Visit of the Marquis de Lafayette to the United States

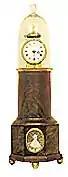
A lighthouse clock made by Simon Willard to commemorate Lafayette's visit to the White House

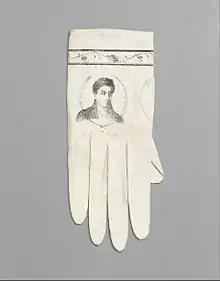
Gloves portraying Lafayette, possibly commemorating his visit to the United States in 1824

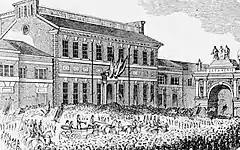
Lafayette's welcoming parade in Philadelphia

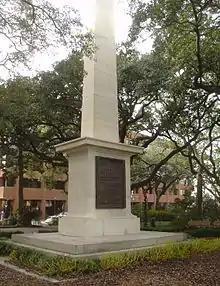
Nathanael Greene Monument in Johnson Square

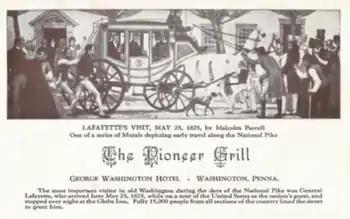
A postcard celebrating the 1825 visit of LaFayette, bearing a painting by Malcolm Parcell

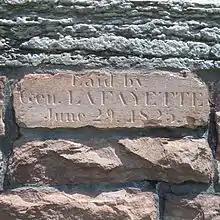
Original cornerstone of "South College" in Burlington

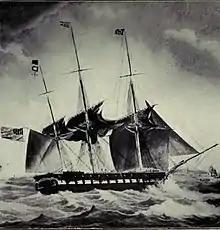
Lafayette returned to France aboard the USS "Brandywine"

Fayetteville, North Carolina was named after Lafayette in 1783, before the trip. The College of William and Mary conferred upon him the honorary degree of Doctor of Laws on October 20, 1824. Late in the trip, he again received honorary citizenship of Maryland. Congress voted him $200,000 and a township of land in Tallahassee, Florida, known as the Lafayette Land Grant.